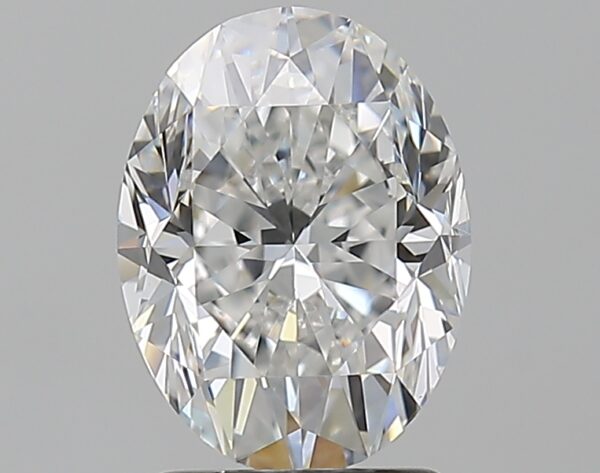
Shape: oval
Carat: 2
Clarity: VS2
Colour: E
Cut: GD
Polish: EX
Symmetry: EX
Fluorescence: F
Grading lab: GIA
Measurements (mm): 9.1 x 6.85 x 4.7